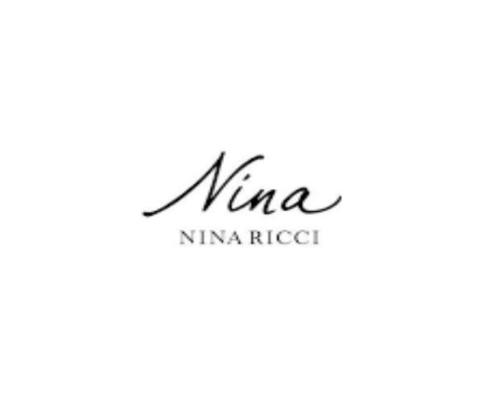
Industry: Clothes